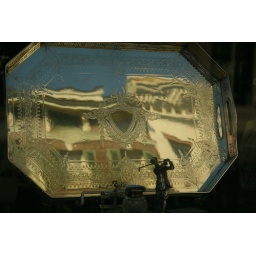
reflection in antique store window - king street